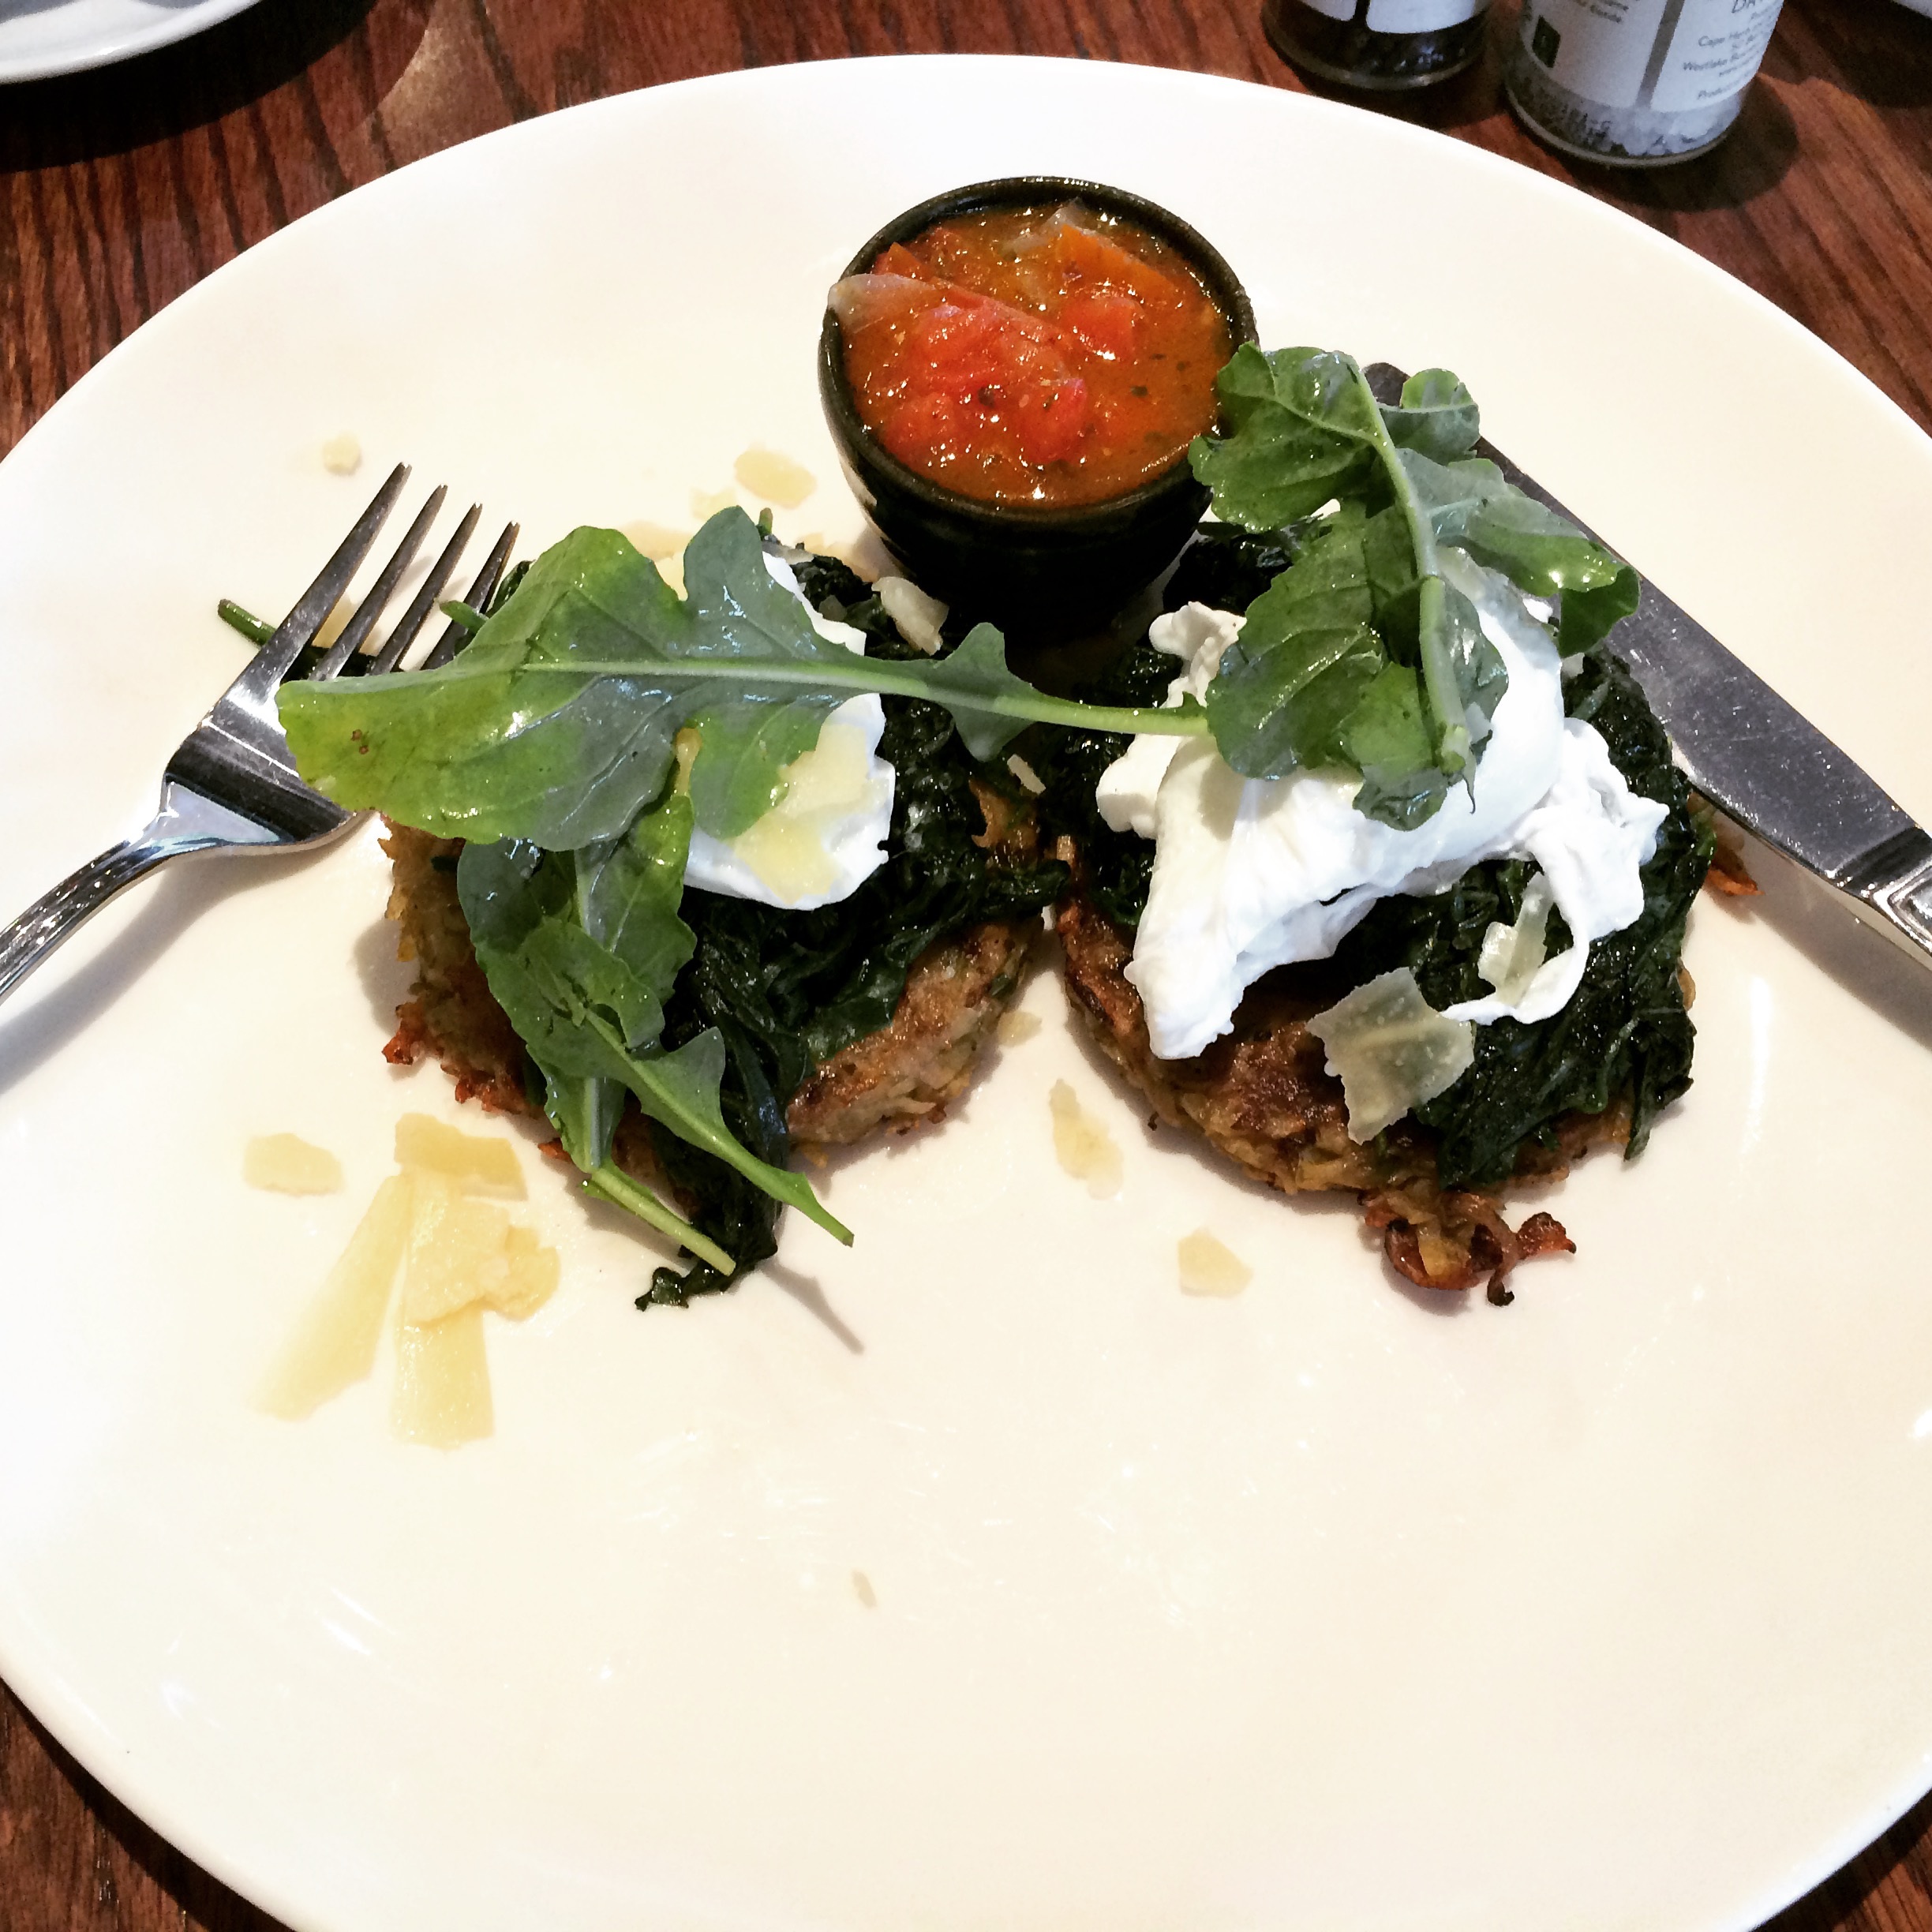
restaurant, dish, meal, food, produce, vegetable, fresh, lifestyle, breakfast, healthy, lunch, cuisine, eating, nutrition, dining, tasty, leaf vegetable